Resident Evil: Operation Raccoon City

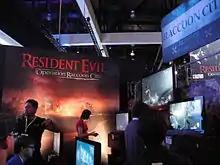
" Operation Raccoon City" at E3 2011

The idea for the game came about during the development of "Lost Planet 2". In November 2010, Kotaku reported on a rumor that Slant Six Games, developer of "", was developing "Resident Evil: Raccoon City". On its website, Slant Six Games wrote that it was currently developing "an amazing new project" that was unannounced, which was developed in conjunction with a "new publishing partner on a world class franchise". In March 2011, the game's producer Masachika Kawata estimated it to be 45% complete. According to Kawata, there were discussions on introducing new "bio-organic weapon" enemy creatures into the game.